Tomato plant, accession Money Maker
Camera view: bottom (45 deg); turntable rotation: 30 degrees
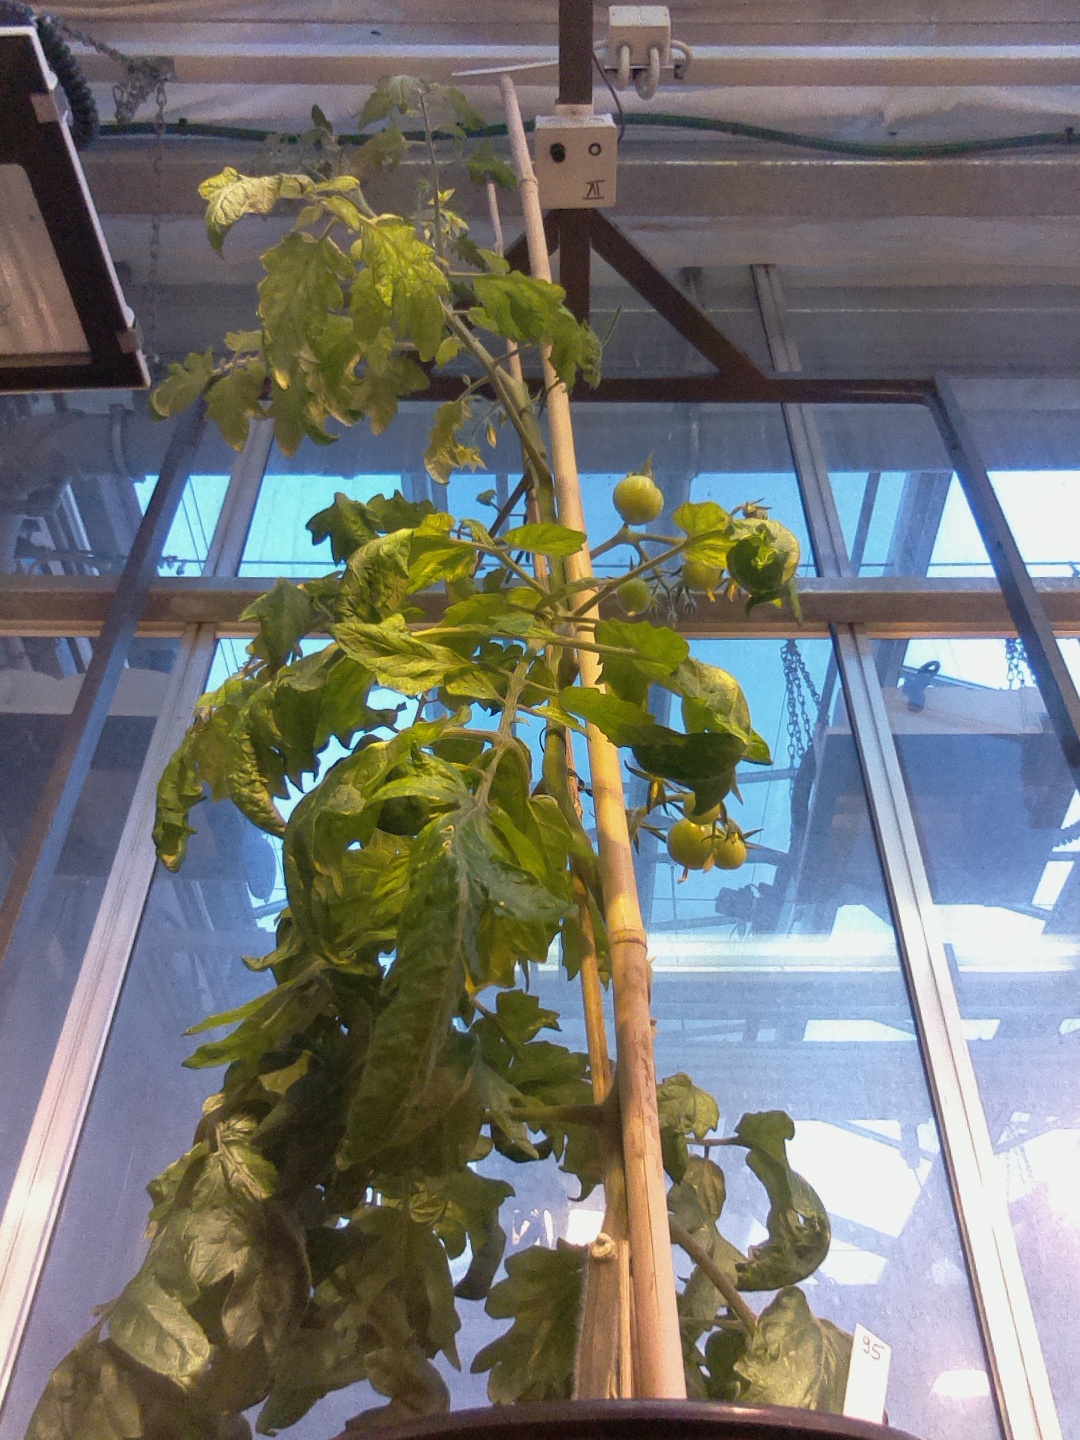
BBCH growth stage 73: 30%-40% of final fruit size